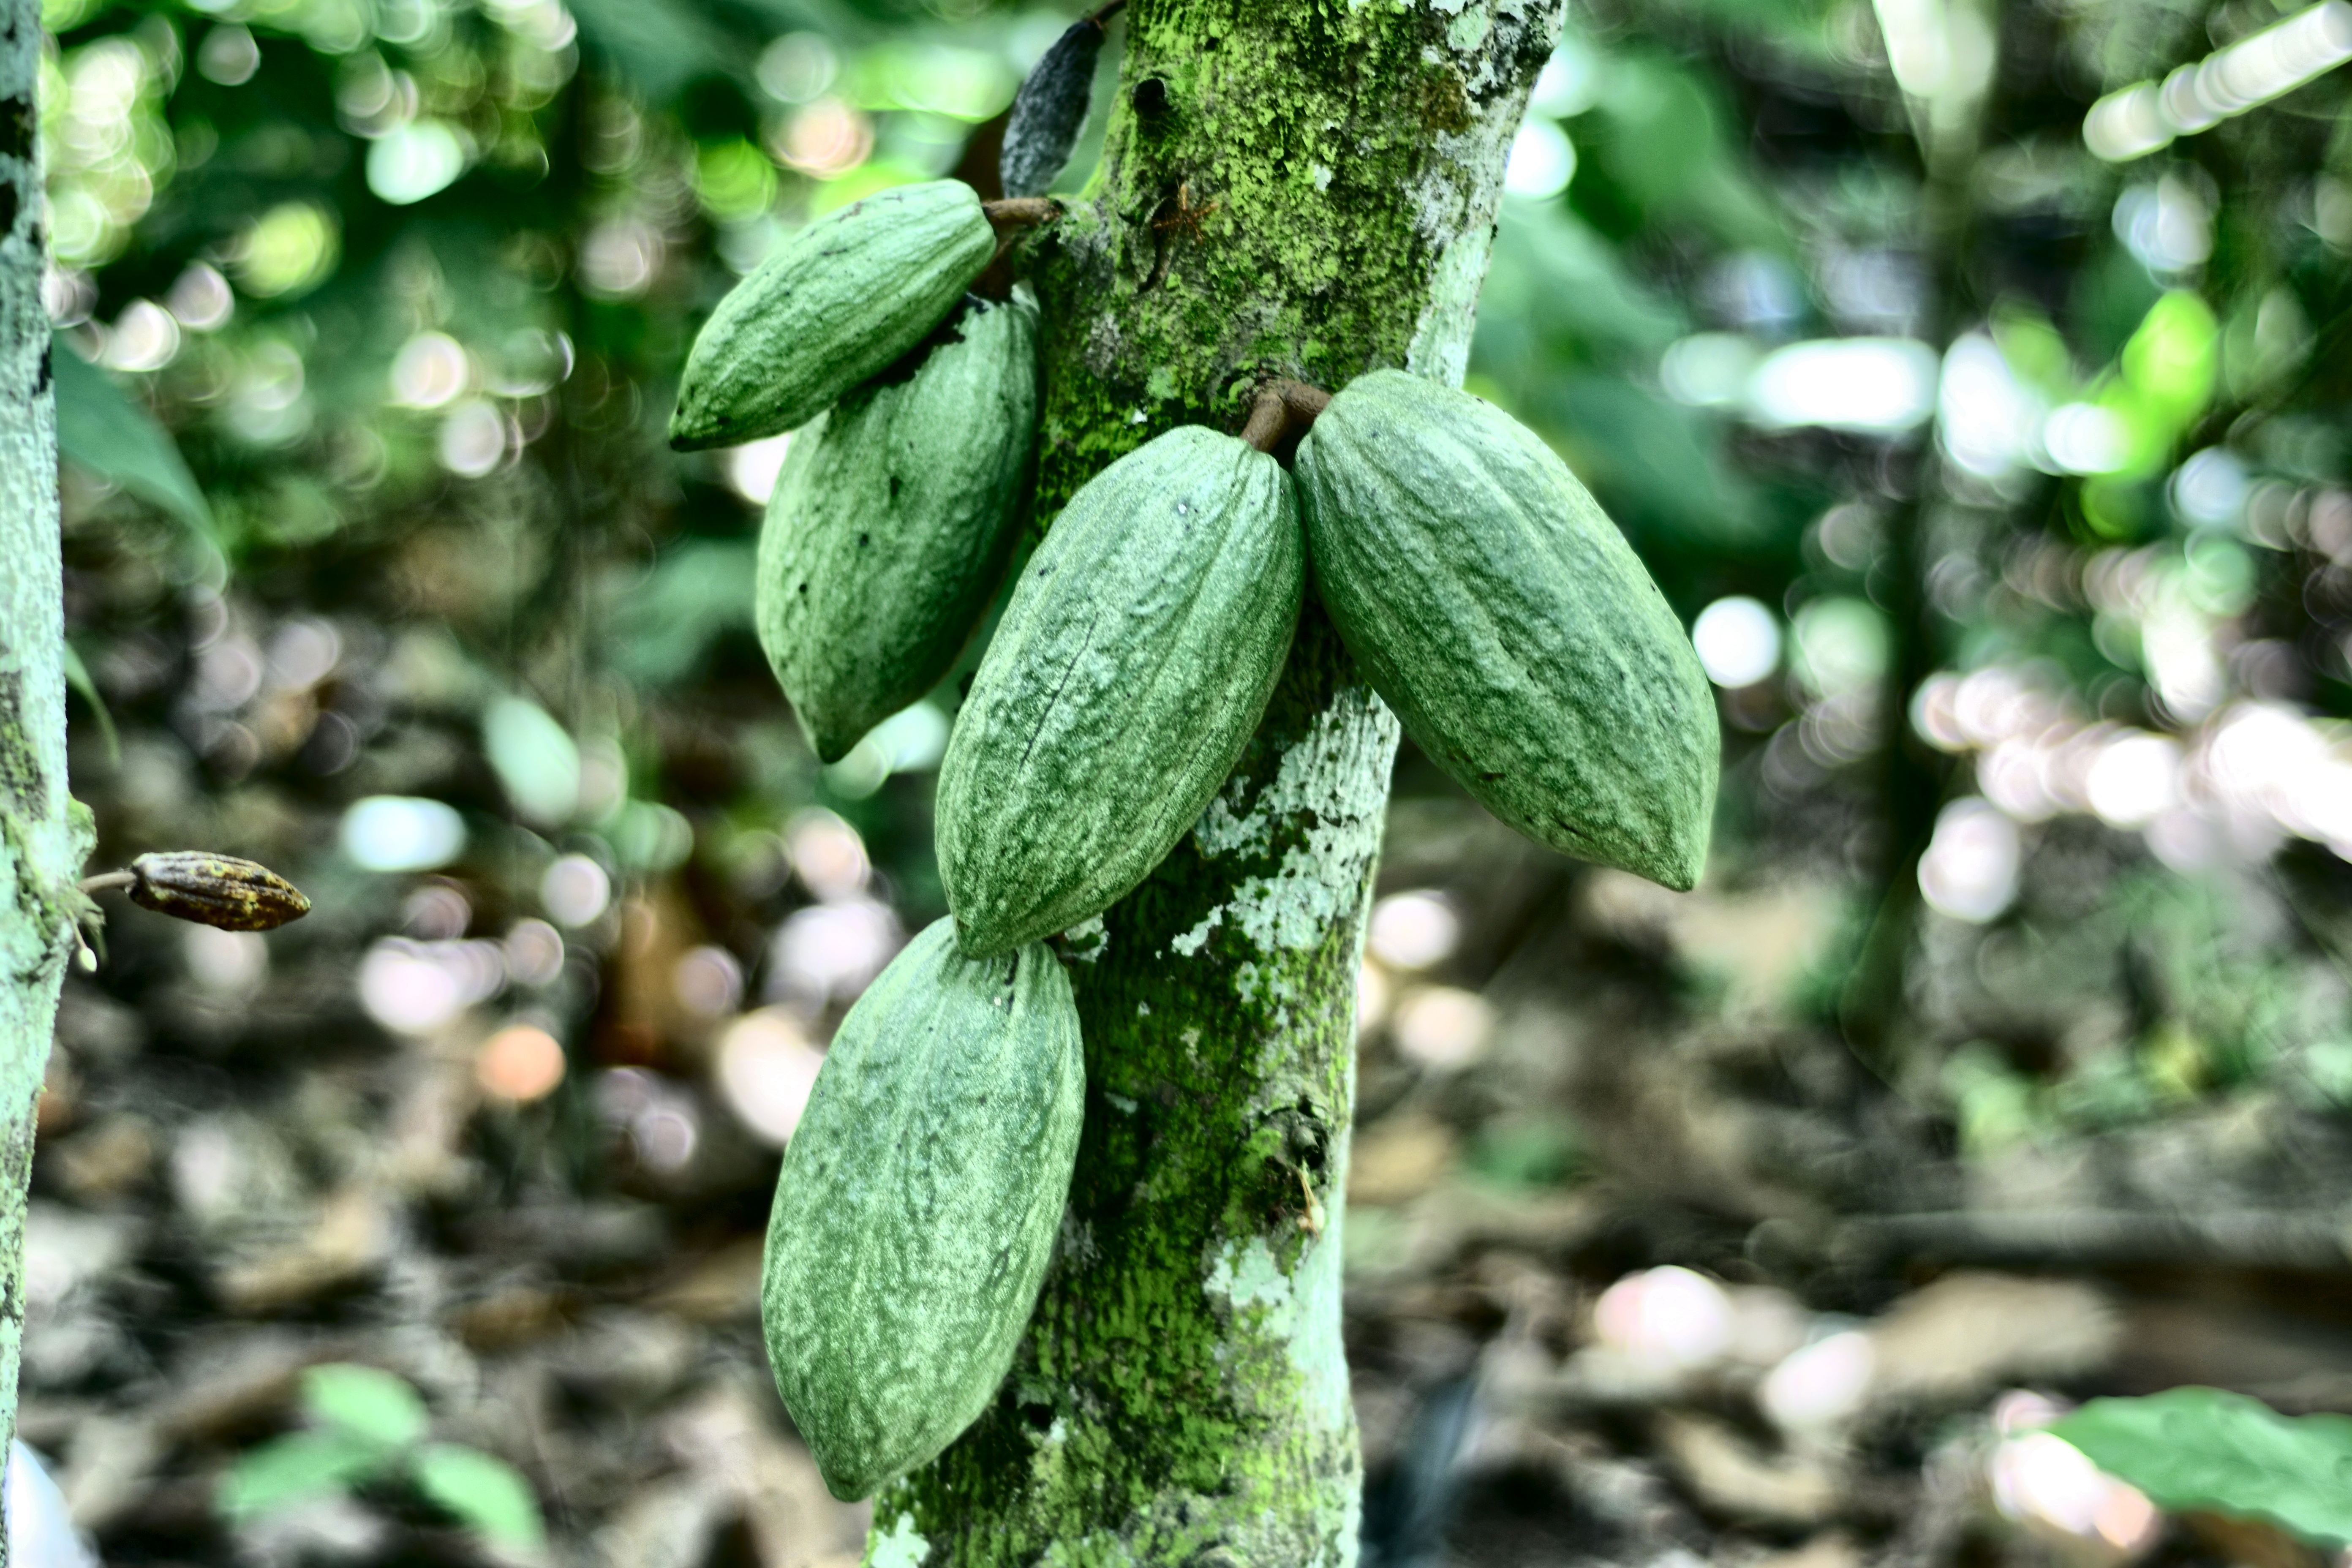
Maturity: unmature
Variety: Angoleta